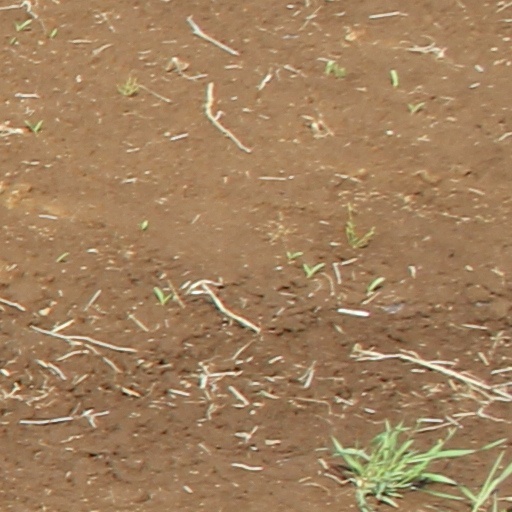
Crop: wheat